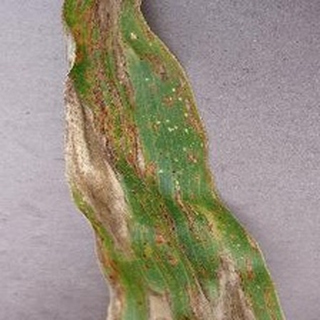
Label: corn_northern_leaf_blight